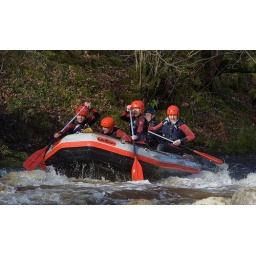
Rafts and Kayaks at the Welsh national white water centre at Treweryn near Bala